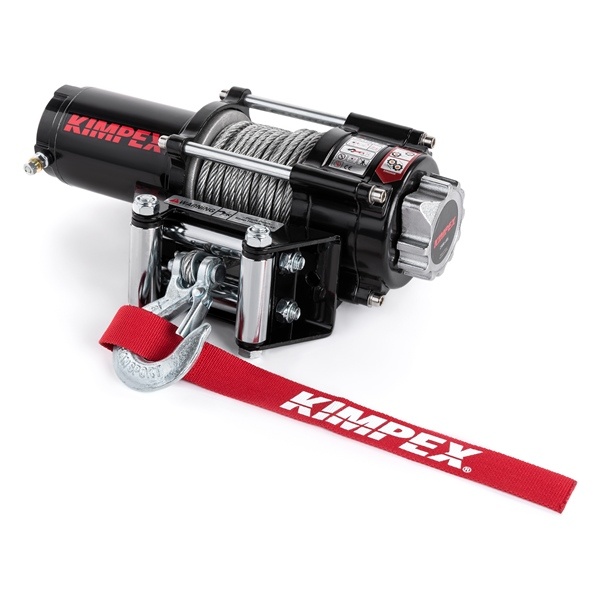
WINCH IP 67 2500 STEEL CABLE W/ACCESS
Part Number: 458210, WINCH IP 67 2500 STEEL CABLE W/ACCESS
Brand: motoroute1
Category: Business & Industrial > Material Handling > Lifts & Hoists > Winches